Miran fort

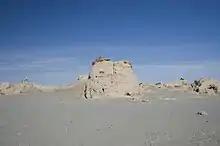
Miran fort from the south (2008)

Miran fort aka "Ruins of Milan" (米兰古城遗址) is a ruined defensive structure in Miran, Xinjiang, China. The fort was active during the Tibetan Empire, in the 8th and 9th centuries AD. It is similar in structure to the fort at Mazar Tagh, which was also used by the Tibetan army in the same period. Like the Mazar Tagh site, the excavation of the fort at Miran has yielded hundreds of military documents from the 8th and 9th century, which are among the earliest surviving Tibetan manuscripts, and vital sources for understanding the early history of Tibet.